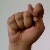
The image shows a hand gesture representing the letter 'T' in Indian Sign Language.